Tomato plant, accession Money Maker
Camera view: bottom (45 deg); turntable rotation: 60 degrees
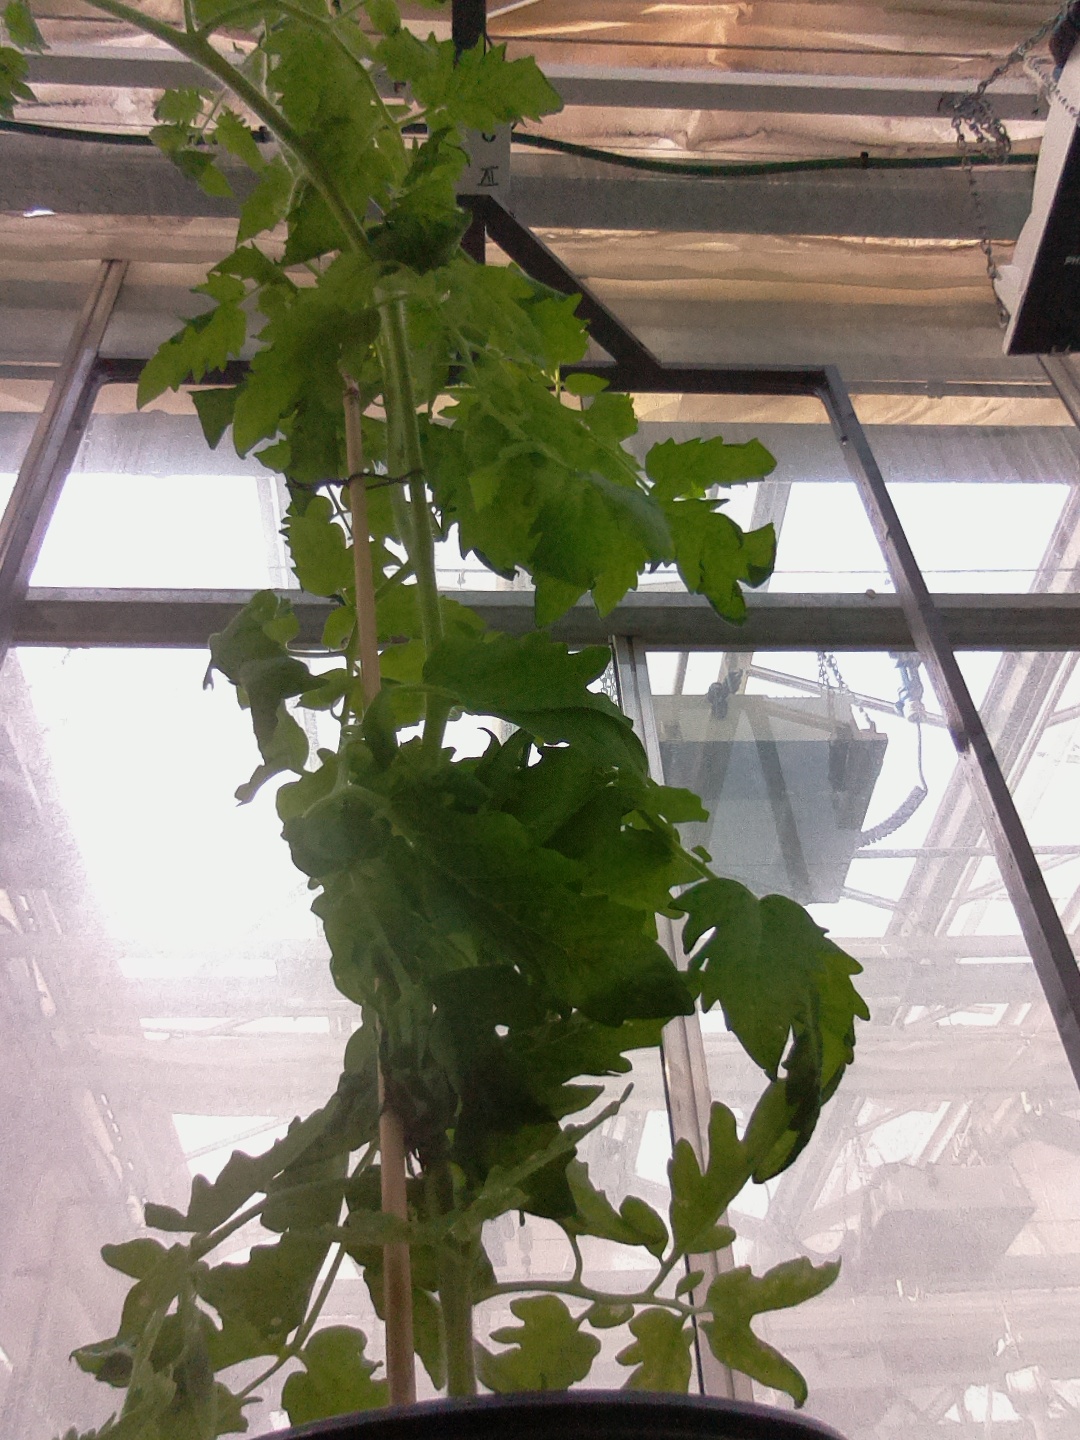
BBCH growth stage 65: Full flowering, 50%-60% of flowers open, first petals falling